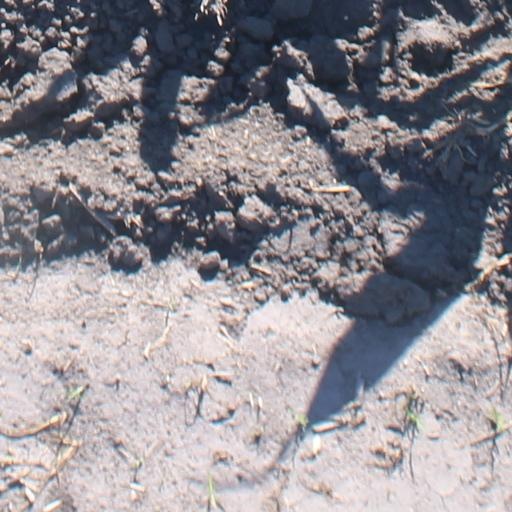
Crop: maize; corn